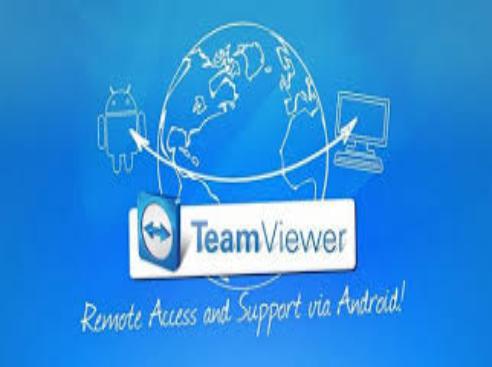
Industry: Others